ROW Rybnik (multi-sports club)

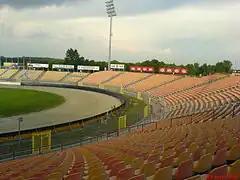
Municipal Stadium in Rybnik, home arena of the speedway and football sections, in 2007

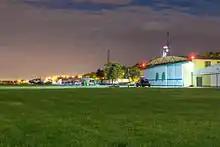
Rybnik-Gotartowice Airfield, sports airfield of the air sports section

The women's basketball team Basket ROW Rybnik is defunct.